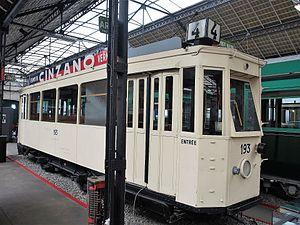
Le musée des Transports en commun est un musée de Liège présentant de nombreux véhicules tels que d'anciens tramways, trolleybus et autobus. Il est ouvert au public du premier mars au 30 novembre. Le week-end et les jours fériés, le musée est accessible à partir de 14 heures.
Baume & Marpent est une entreprise de construction métallique et ferroviaire de la Région du Centre qui illustre l’expansion industrielle de la Belgique au cours des XIXᵉ et XXᵉ siècles.
La société Tramways unifiés de Liège et extensions, devenue Société des transports intercommunaux de l'agglomération liégeoise en 1961, puis Société des transports intercommunaux de Liège est une société de transport en commun créée à Liège le 21 avril 1928 à la suite d'une fusion entre plusieurs sociétés de trams.